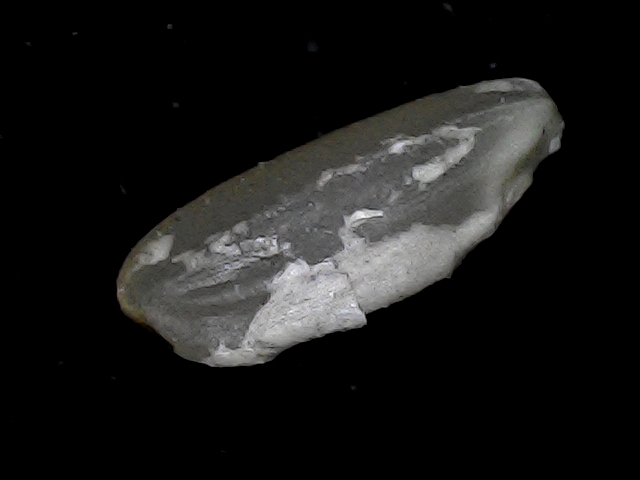
Rice variety: BD93